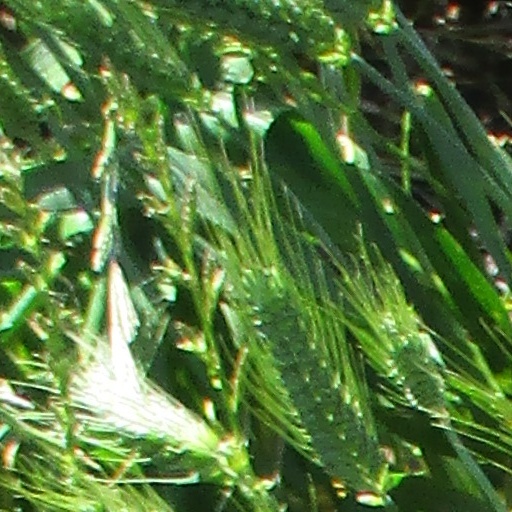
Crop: wheat